Shraddha Das

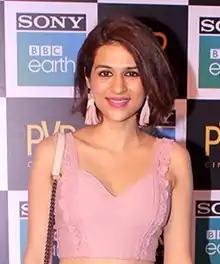
Shraddha at special screening of Blue Planet II

Shraddha Das is an Indian actress and model who predominantly appears in Telugu and Hindi films. She made her acting debut in the 2008 Telugu film "Siddu from Sikakulam", and since then has worked across six different film industries throughout her career.